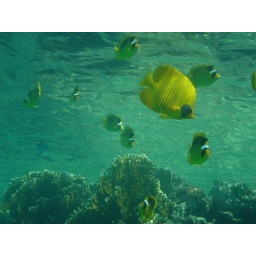
The water in Marsa Alam is so clear